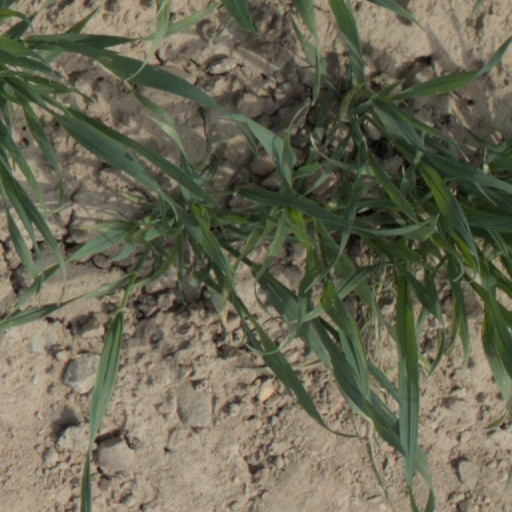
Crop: wheat